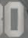
Number: 0